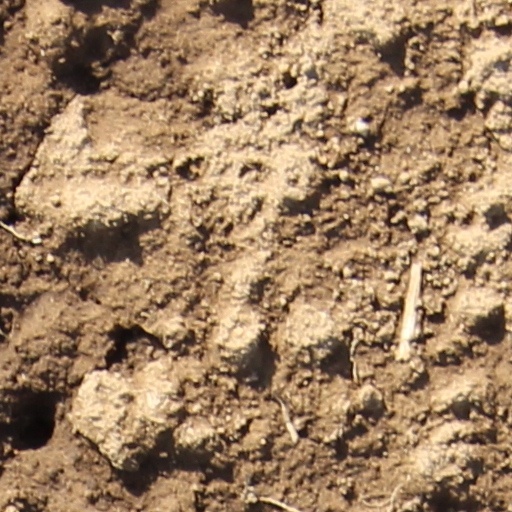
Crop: wheat